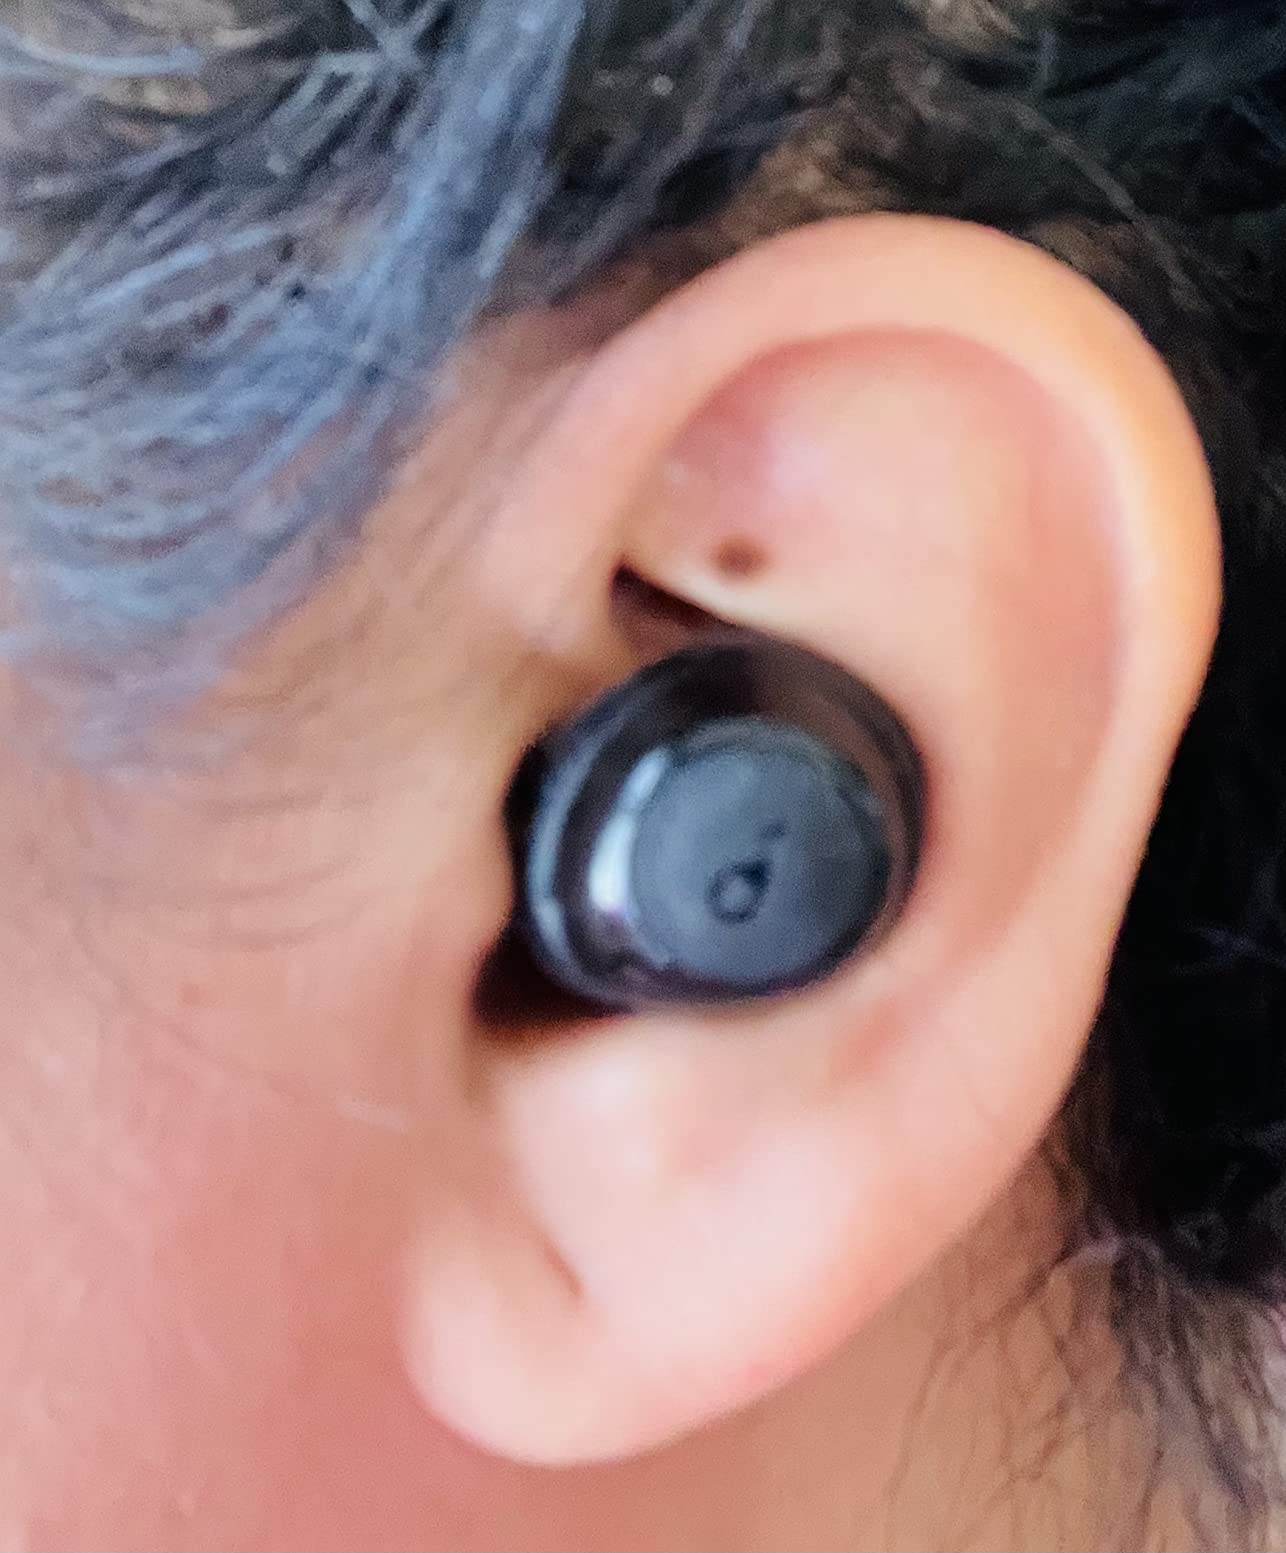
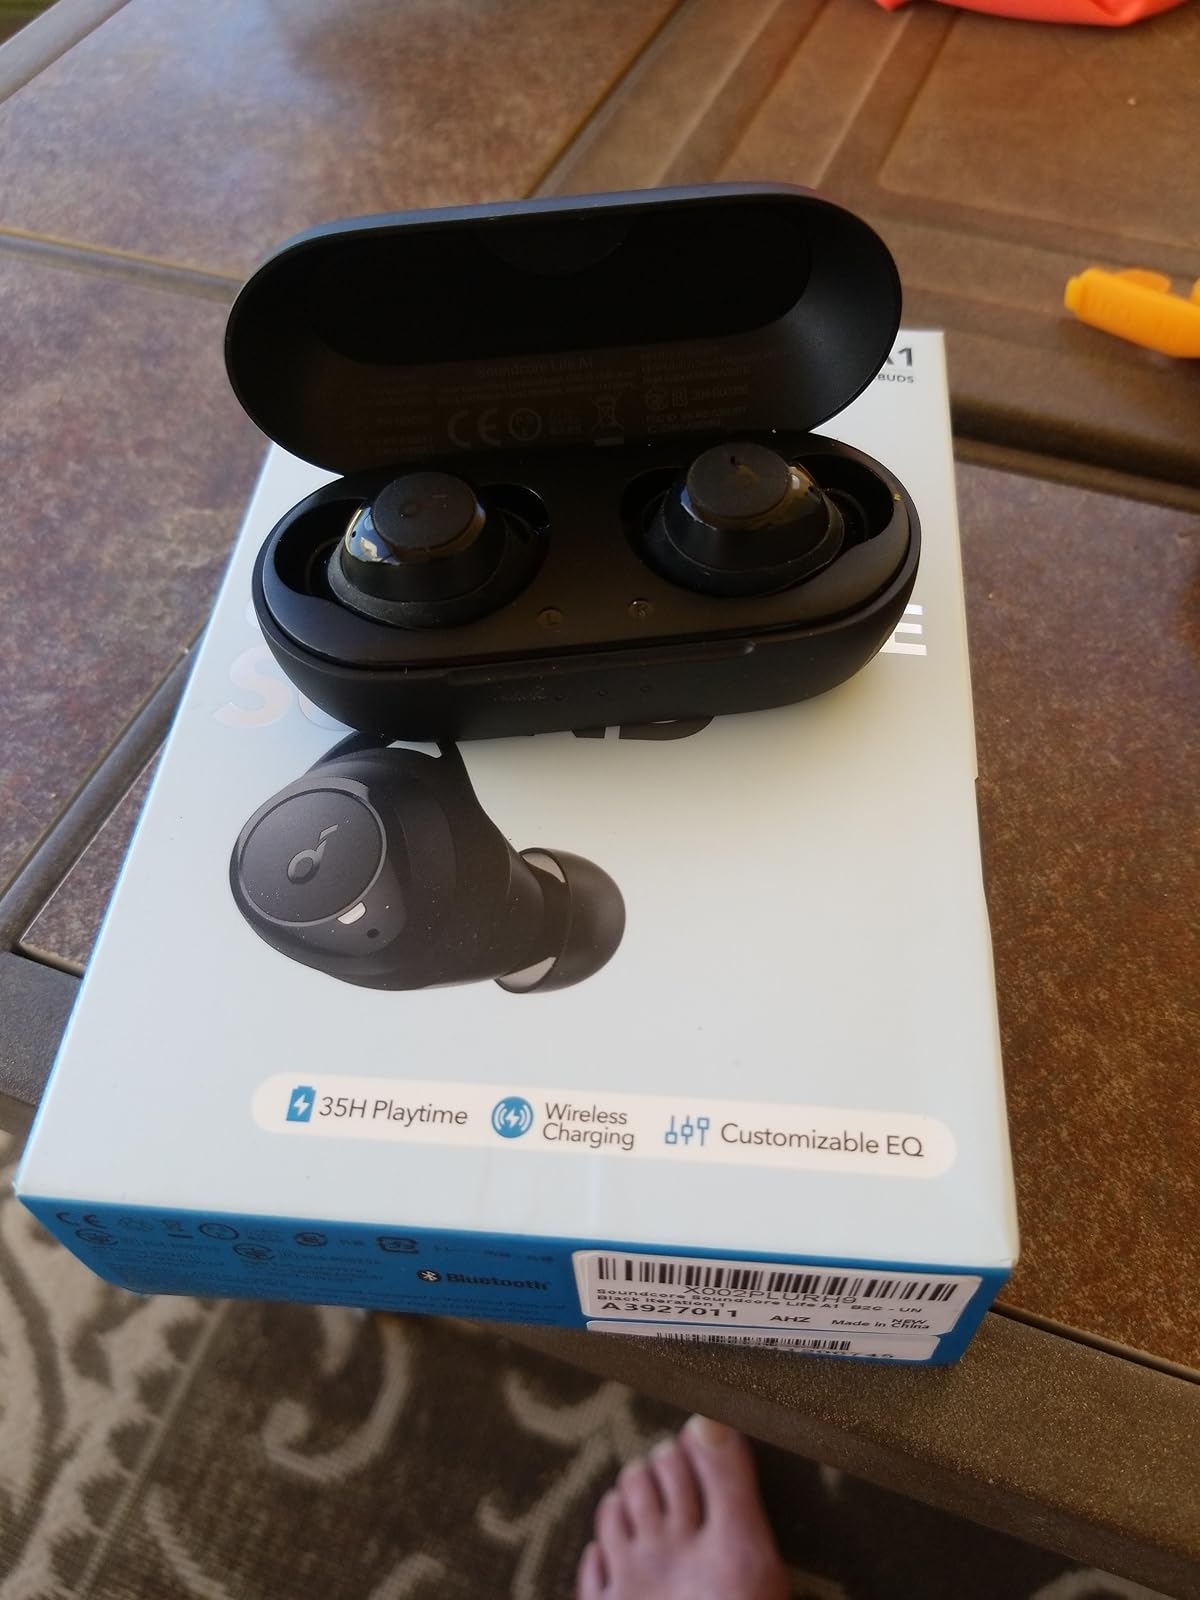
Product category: earbuds
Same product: yes